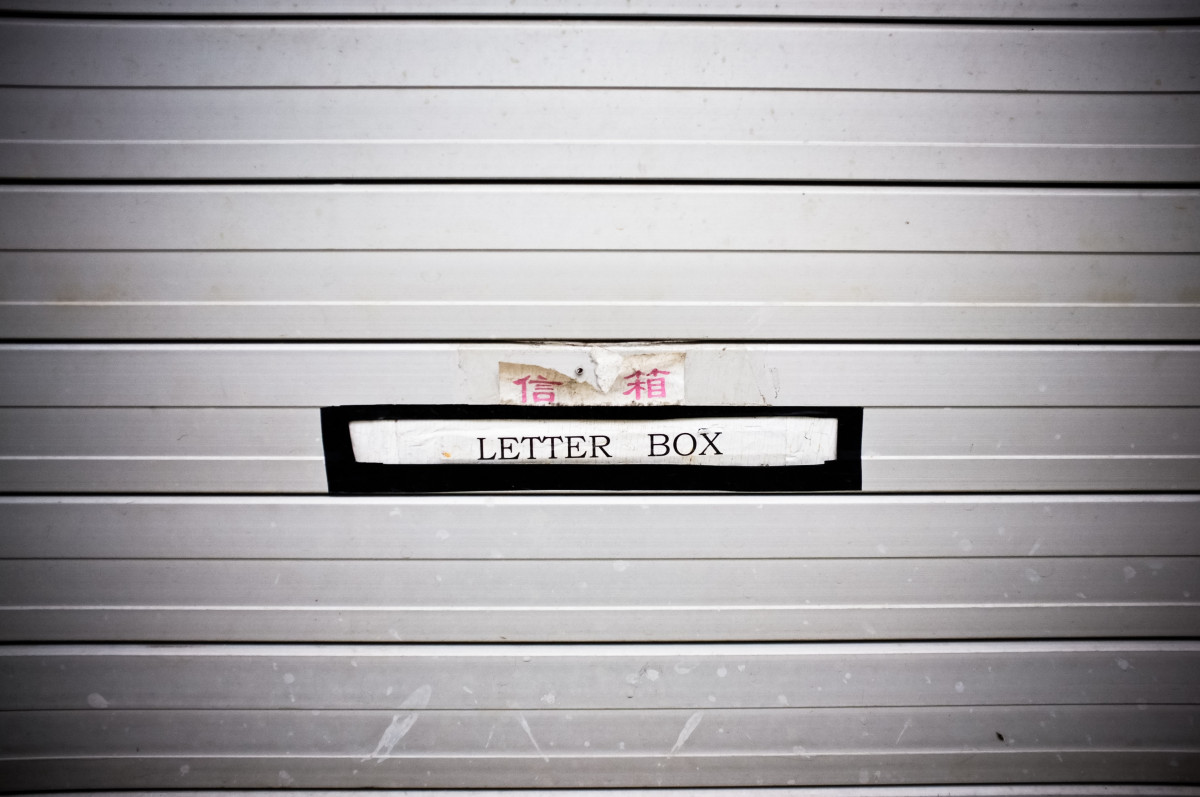
Tags: white, line, brand